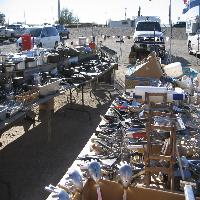
Weather: cloudy or overcast